Ecca Group

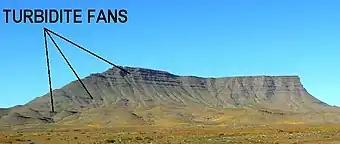
A mountain in the Tanqua Karoo, South Africa, with multiple layers of turbidites formed in the south-western portion of the Karoo Sea about 300 million years

The rocks of the Ecca Group first appear near Sutherland in its westernmost deposits, and continues east through Laingsburg, Prince Albert, Jansenville, Grahamstown, and up until the coast near Port Alfred. In the central north deposits are found near Britstown, running along the Orange River between Petrusville and Hopetown. In the extreme northeast deposits are found east of Johannesburg past Vryheid, Durban, Pietermaritzburg and all the way down to Port St. Johns in the southeast.